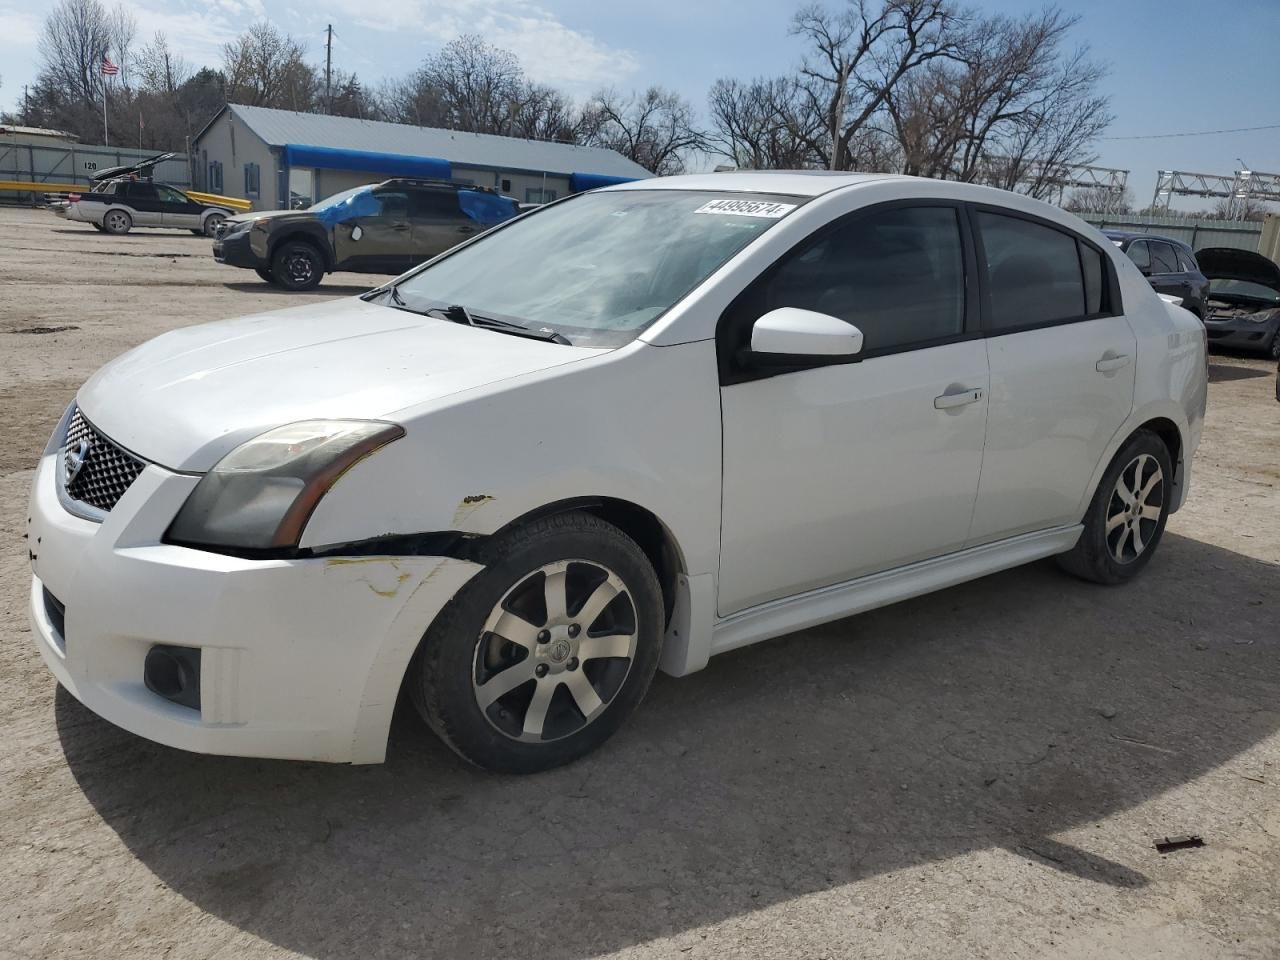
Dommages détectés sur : pare-choc avant, aile avant gauche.
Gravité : mineur